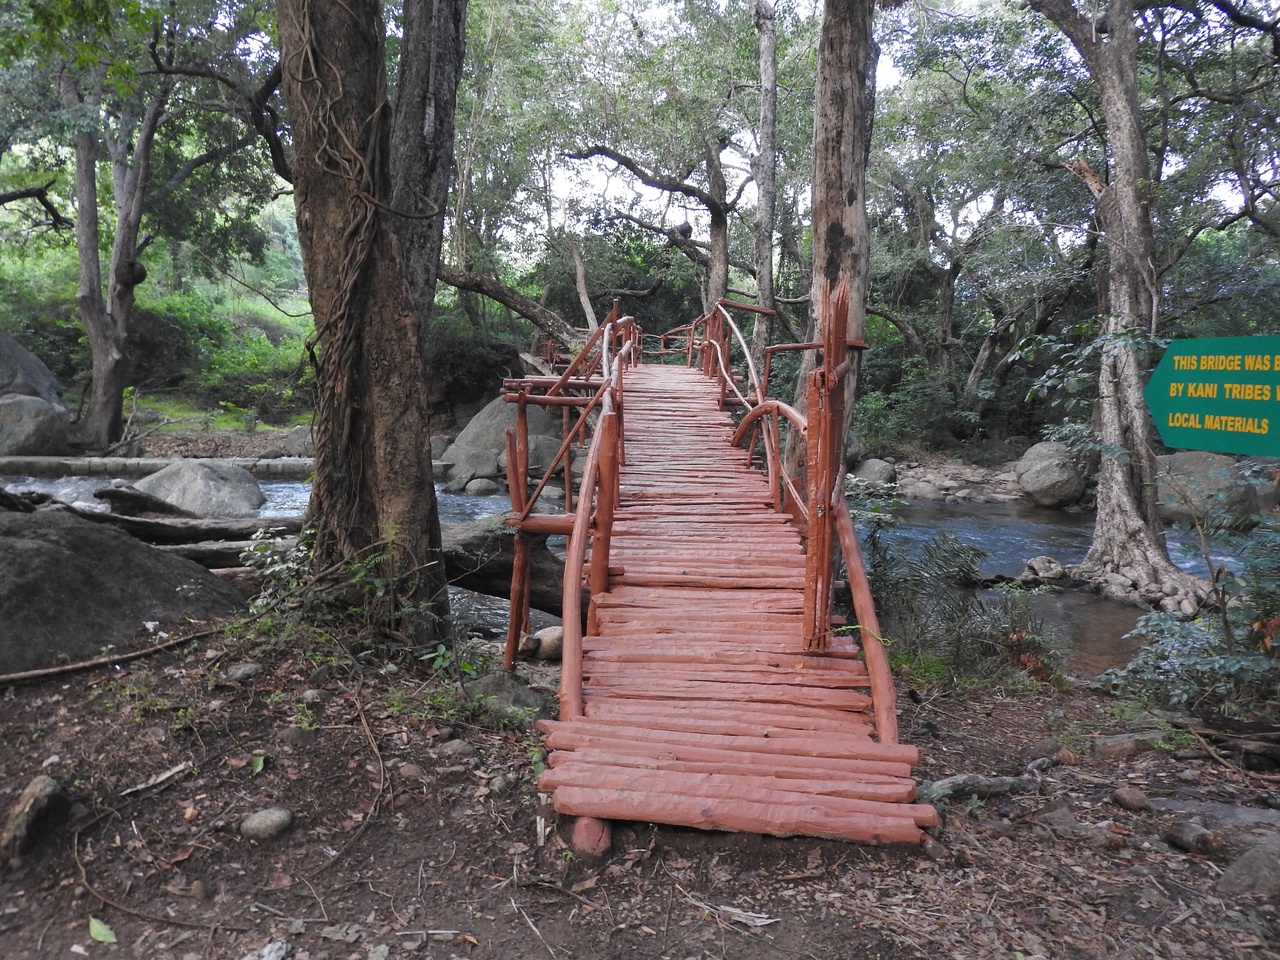
This bridge was build by kani tribes with local materials.